List of Suits characters

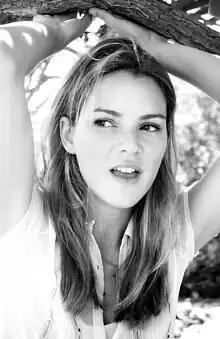
Jacinda Barrett

Zoe Lawford, played by Jacinda Barrett, who is Gabriel Macht's wife in real life, is a recurring character in season 2. She is a UK born former associate attorney of Pearson Hardman who briefly dated Harvey Specter. Harvey later convinces Jessica to bring her back temporarily as a jury consulting for a mock trial simulating Travis Tanner against Harvey in the Coastal Motors case. Harvey attempts to reignite their relationship, but Zoe reveals that her brother is terminally ill and she will end up adopting his daughter, and leave New York.